Formula One Grand Prix (video game)

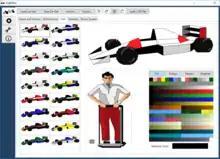
ArgEditor screenshot

Modern day developments for "F1GP" have largely have been limited to small-scale community updates and projects. Three developments in particular deserve notable mention. The construction of an open-source game editor "Chequered Flag" is the first of these as it was a project of significant scale, designed to unify previous editing tools and introduce new game modification facilities. Initial progress was good and a number of screenshots were released on 3 September 2006 to give an indication of the editor construction state. This was followed on 23 December by the first release of the editor under version 0.1.0. This early version focused only on providing modification facilities for track editing. A more complete set of editing tools was anticipated, although this remains the only released version as of the current date.